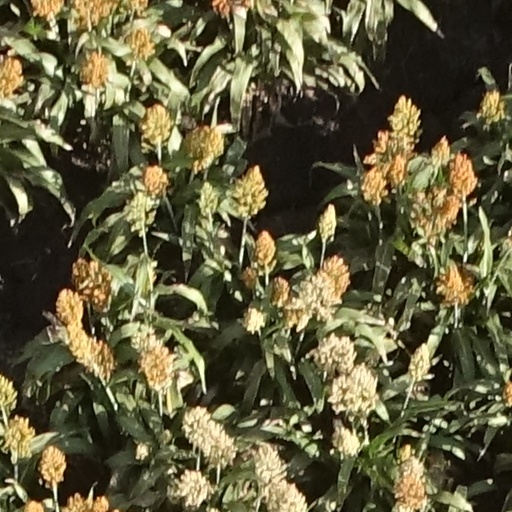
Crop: sorghum